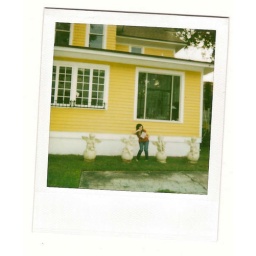
fifth stop: the big yellow house, where we lived in a fern gully